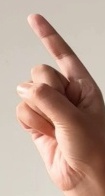
ASL sign: Z